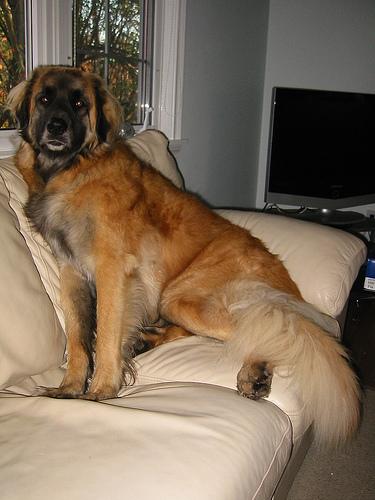
Breed: leonberger